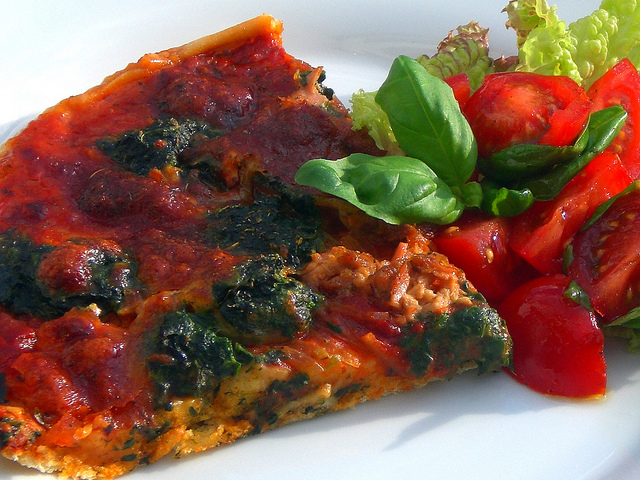
user: Given an image and a question. Answer the question in a short answer. Question: What kind of pizza is this? Short Answer:
assistant: spinach